York IECC

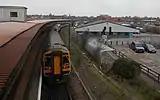
The IECC at York with the ROC behind it

York Integrated Electronic Control Centre was a major signalling control centre on the East Coast Main Line (ECML) railway between London and Edinburgh. The centre also contained the Electrical Control Room (ECR) for the ECML, and adjoining branches as well as the LNE regional control office of Network Rail. Its responsibility for signalling across Yorkshire was transferred to York Rail Operating Centre in December 2018.